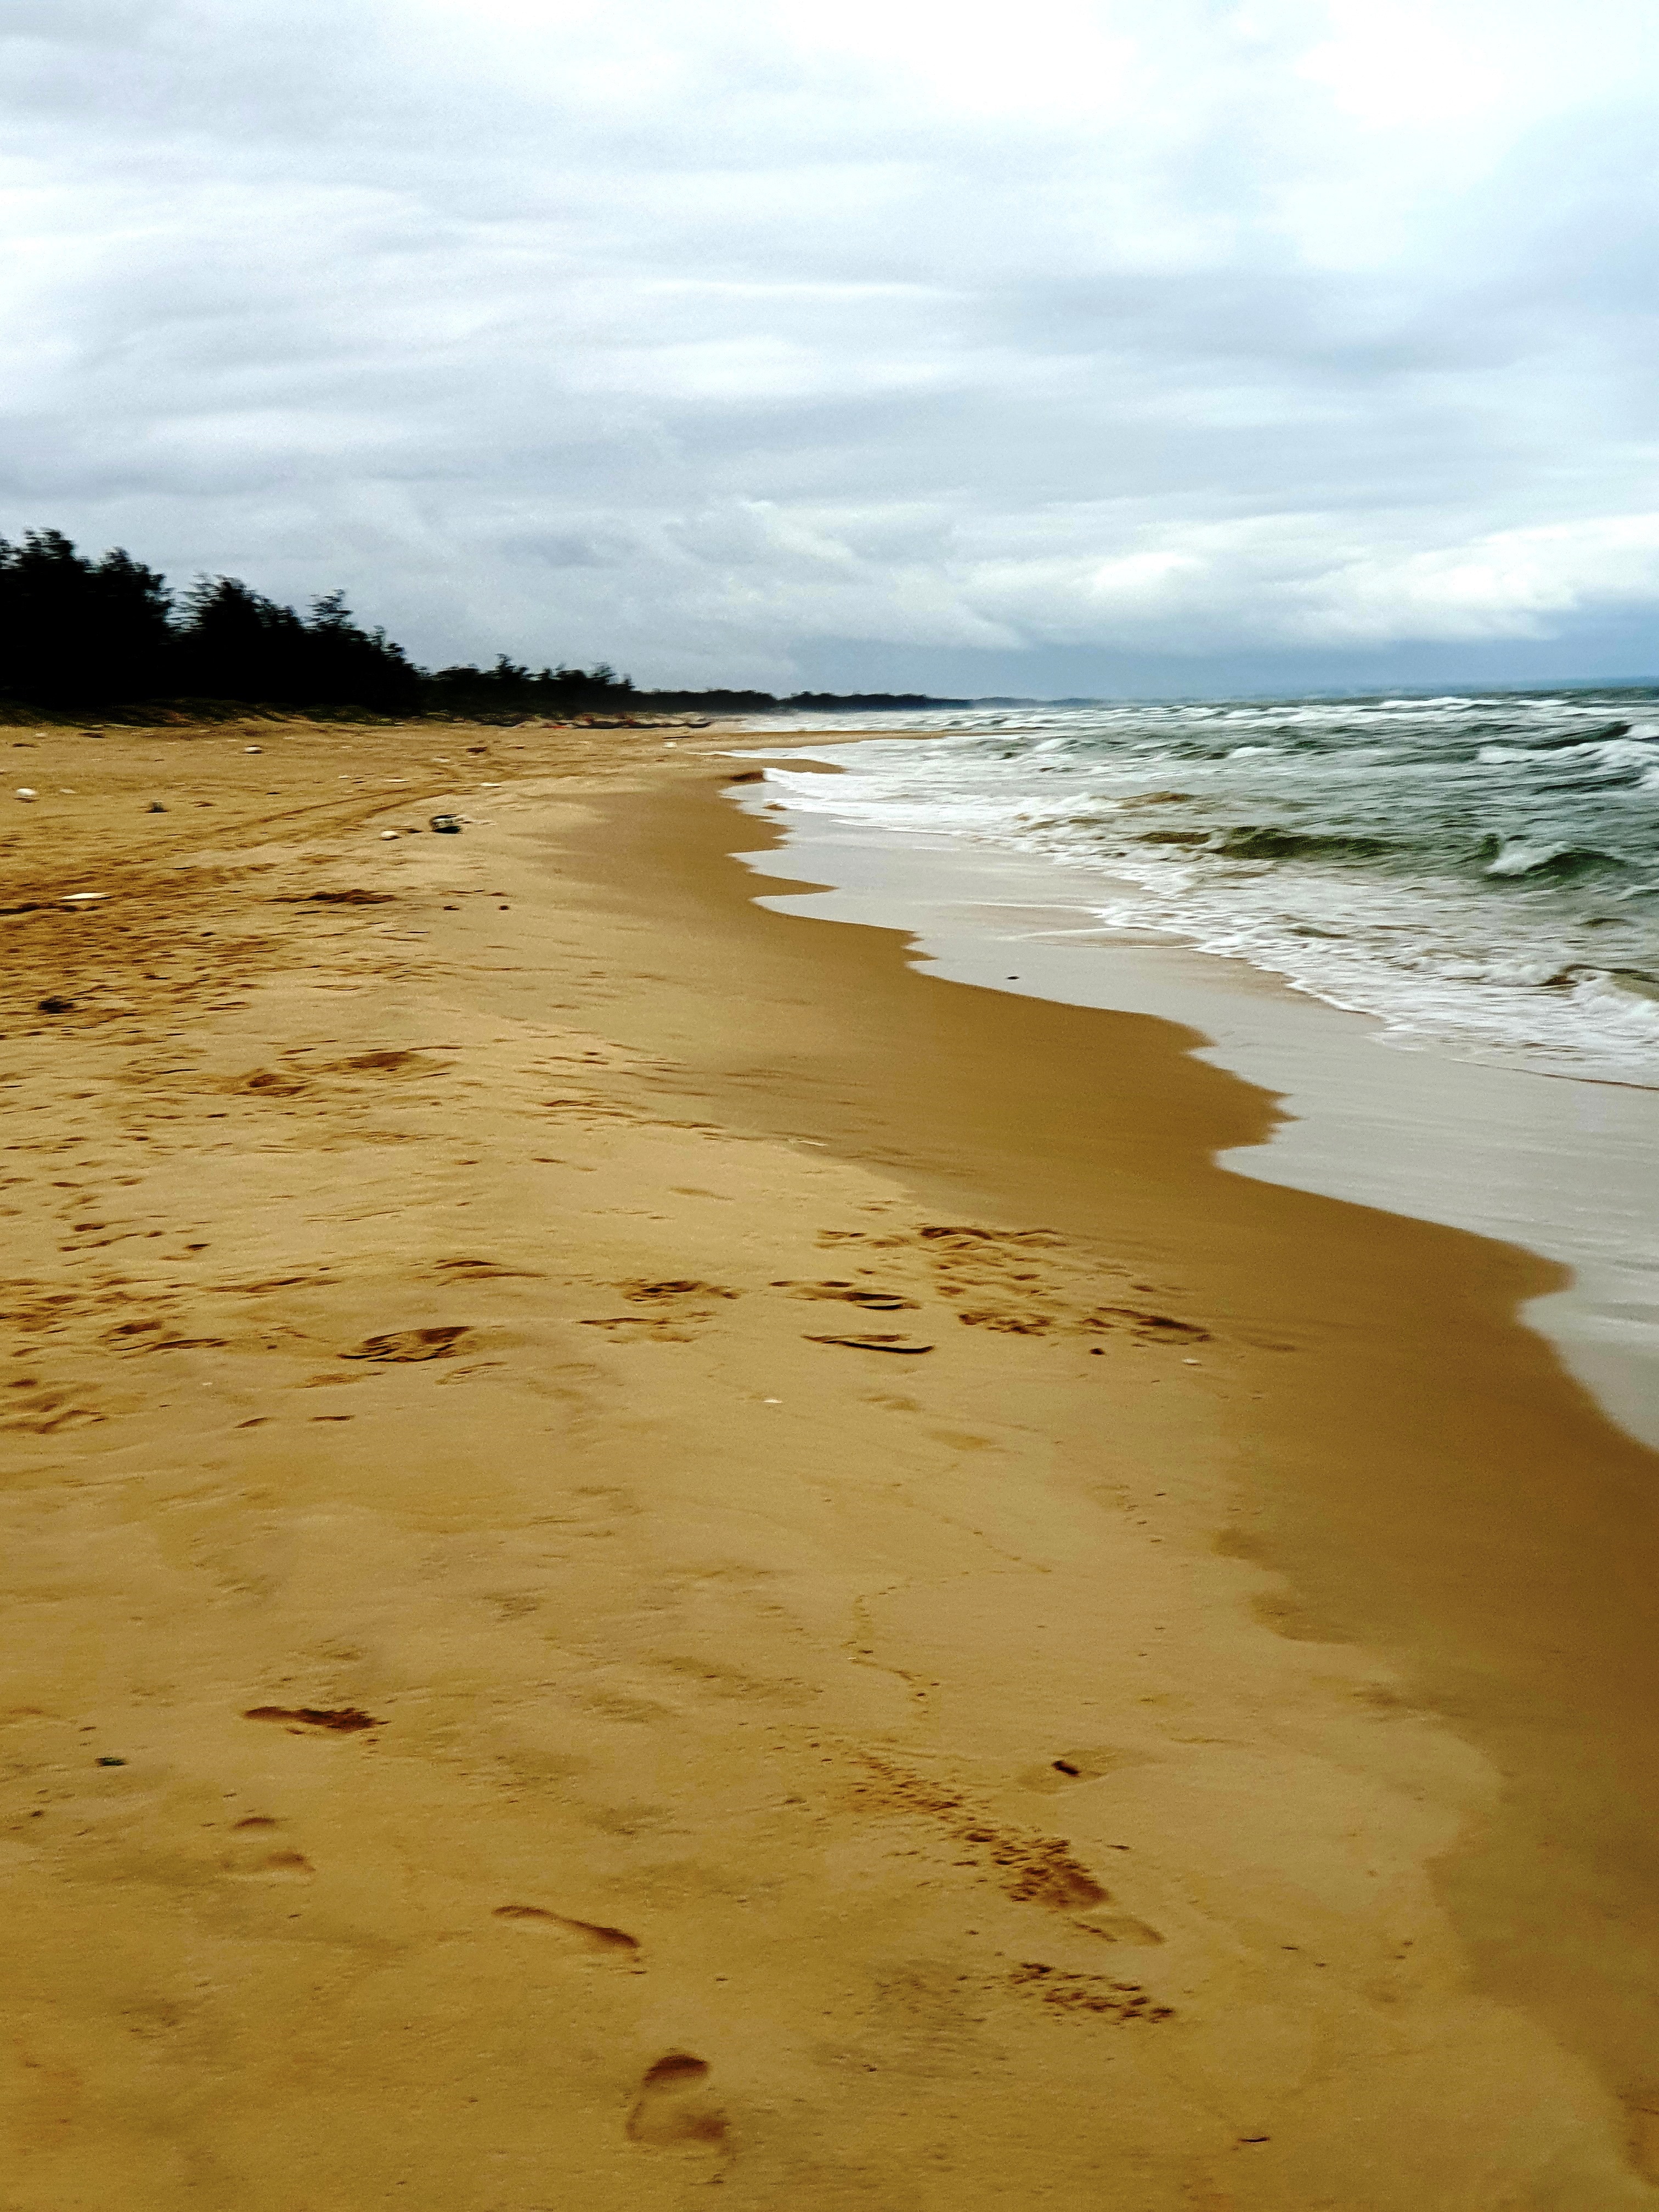
user: text: Trong hình có bao nhiêu phần rõ ràng của cảnh quan tự nhiên?
assistant: text: Ba (bầu trời, bãi cát và biển)

user: text: Cảnh trong hình đang mô tả loại địa hình tự nhiên nào?
assistant: text: Bãi biển

user: text: Dựa vào bầu trời và mặt biển trong ảnh, thời tiết tại địa điểm này có vẻ như thế nào?
assistant: text: Trời nhiều mây, có thể sắp mưa hoặc vừa tạnh mưa, với sóng biển động.

user: text: Hãy mô tả sự chuyển tiếp và mối liên hệ giữa các yếu tố chính trong hình từ tiền cảnh đến hậu cảnh, bao gồm bãi cát, mặt biển và bầu trời.
assistant: text: Từ tiền cảnh, bãi cát vàng nâu uốn lượn mềm mại dẫn mắt người xem đến mặt biển xanh xám với những con sóng trắng xóa đang dạt vào bờ, tạo nên đường cong tự nhiên chia cắt không gian. Phía trên là bầu trời xám trắng rộng lớn, che phủ toàn bộ đường chân trời và tạo ra một phông nền u ám cho khung cảnh tổng thể.